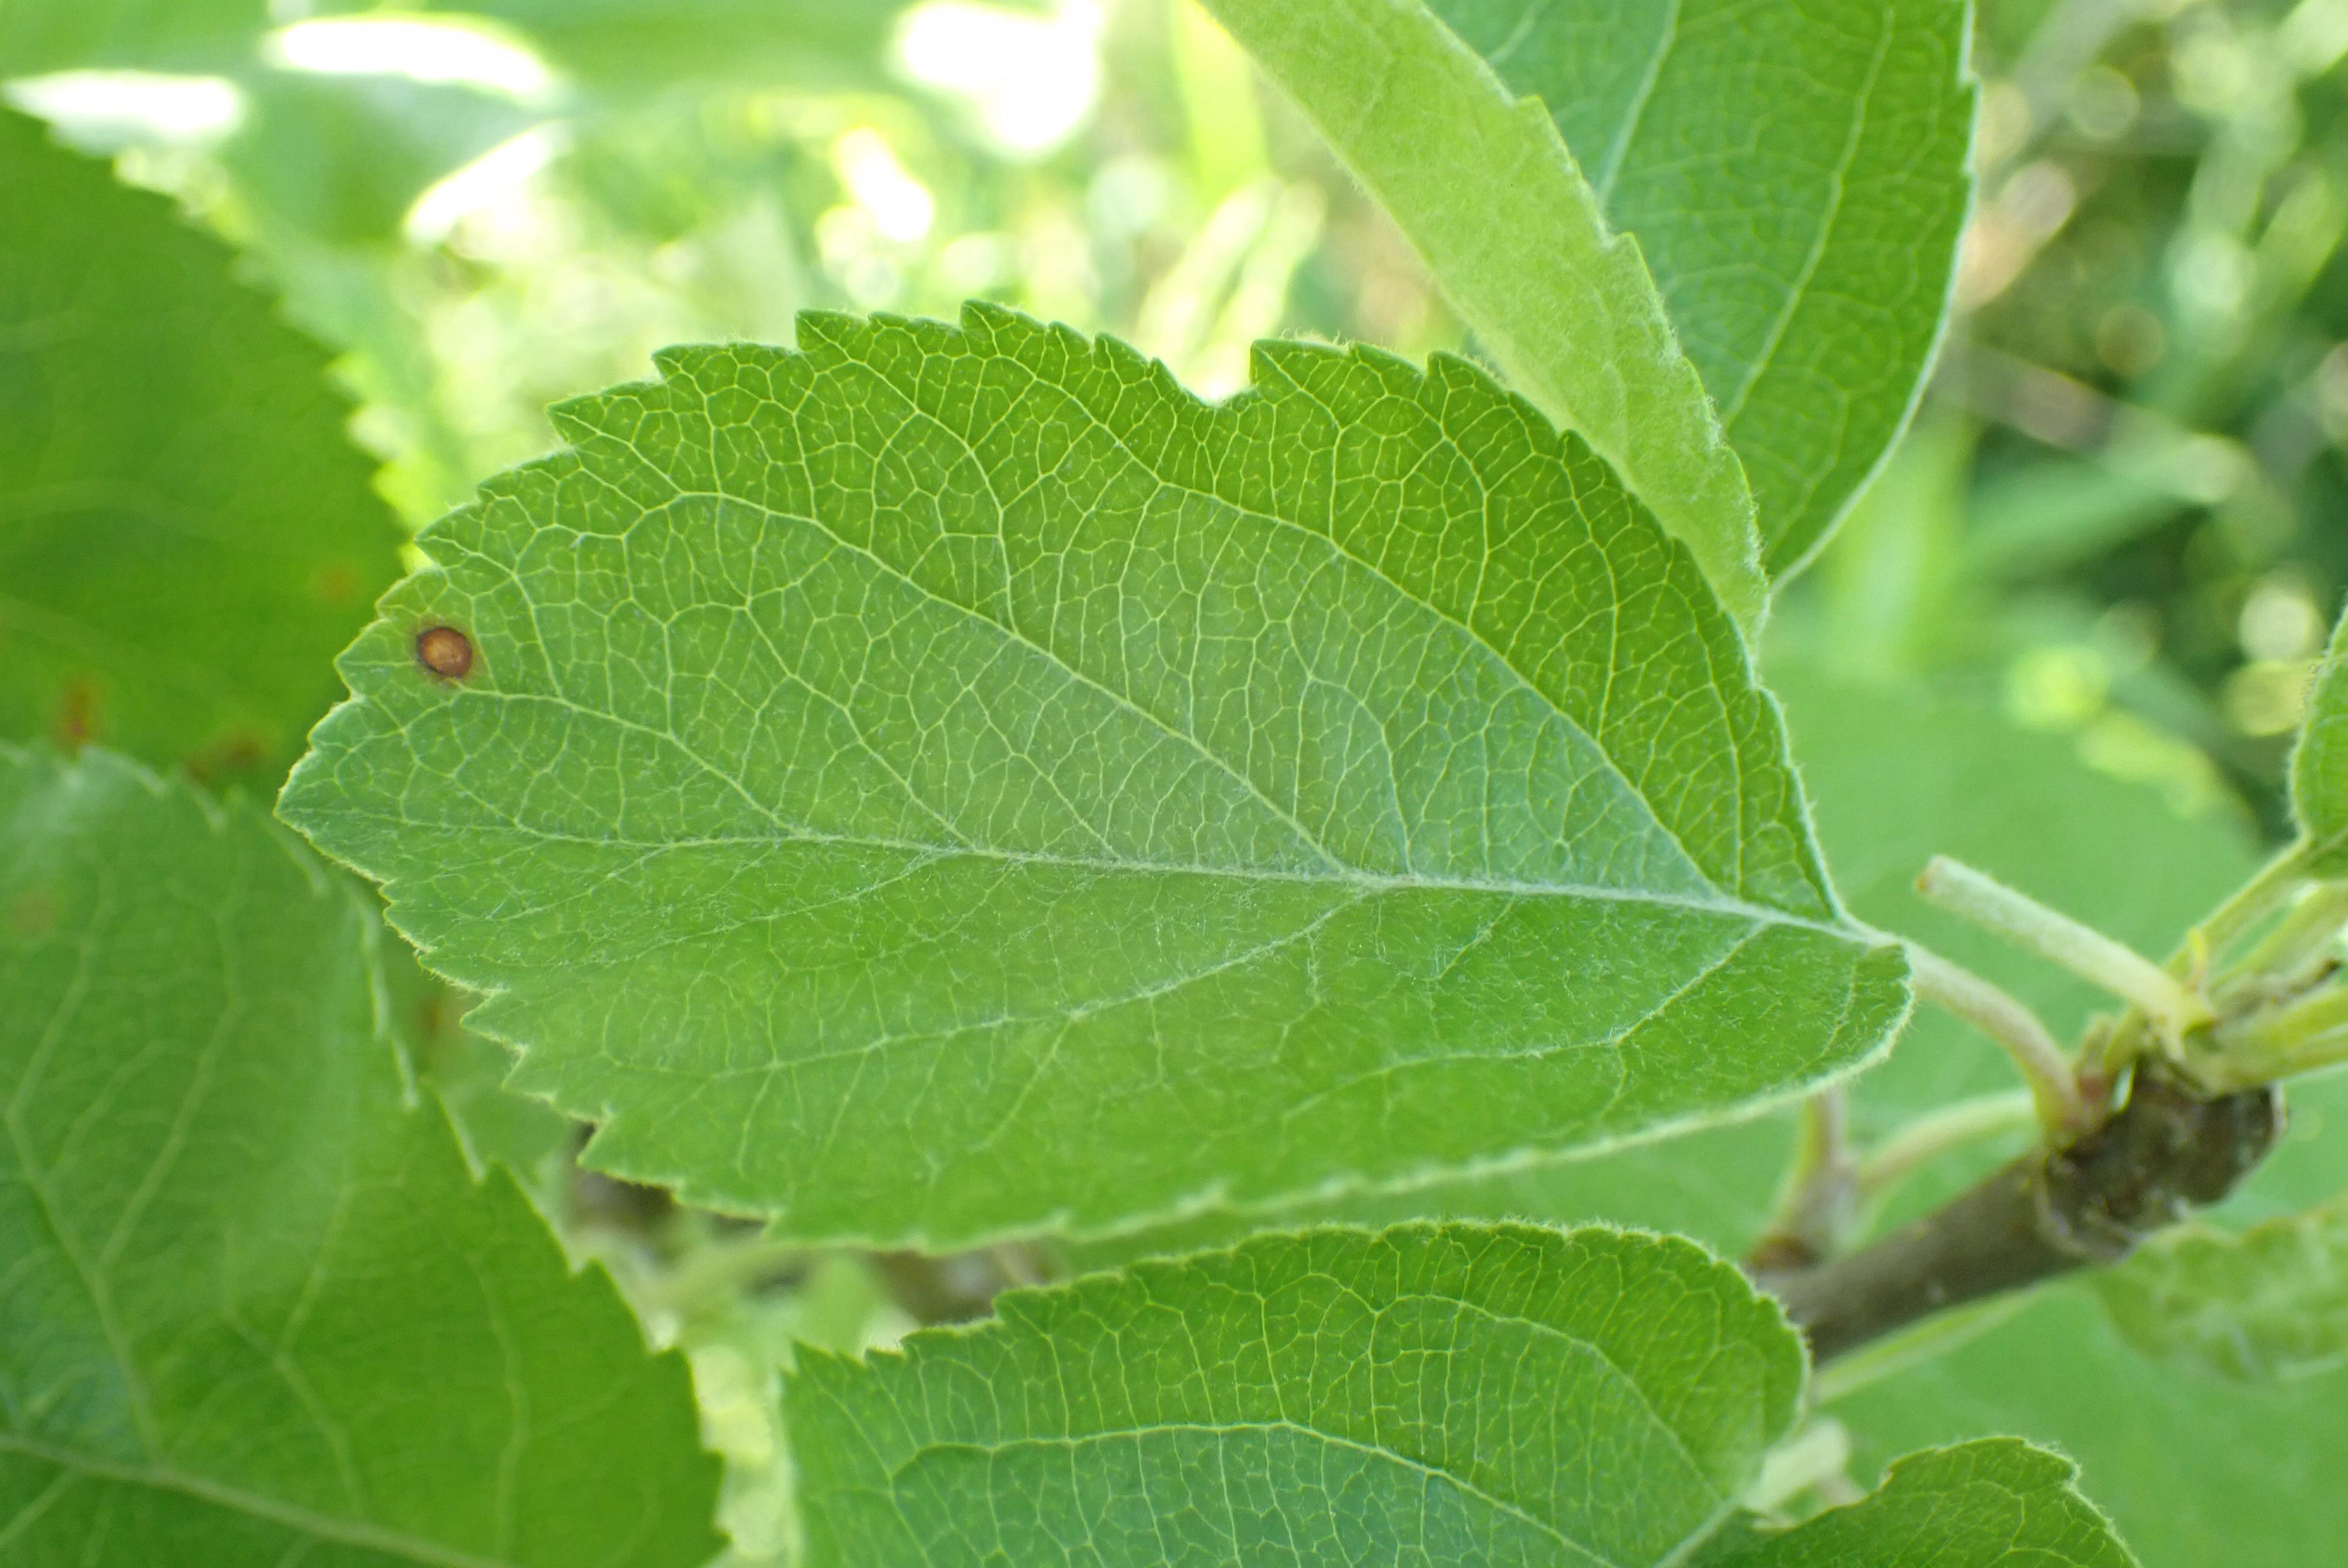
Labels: frog_eye_leaf_spot